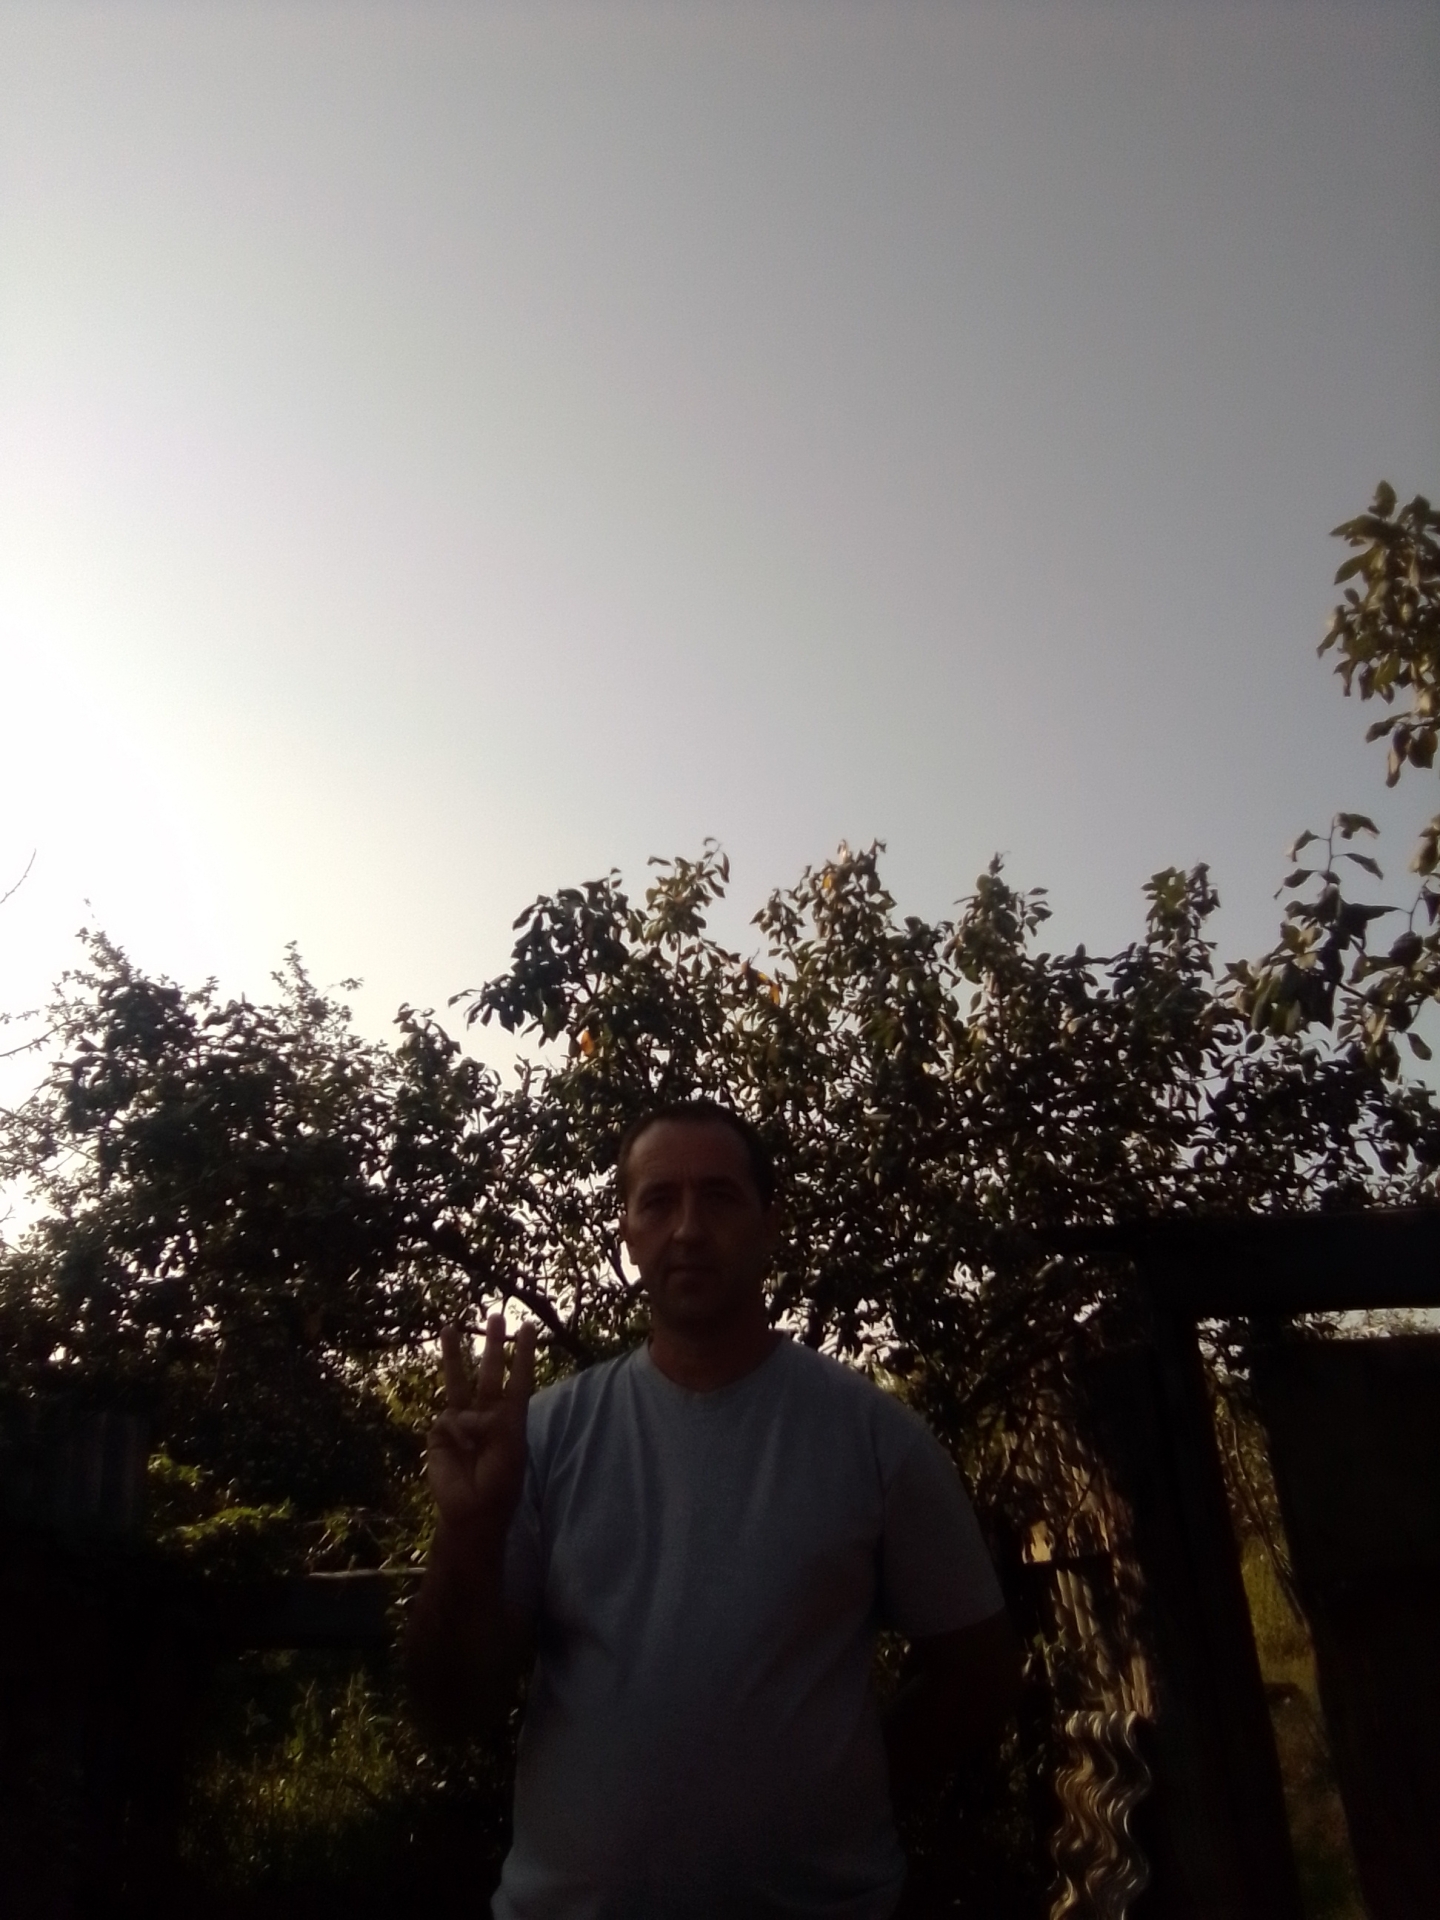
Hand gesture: three